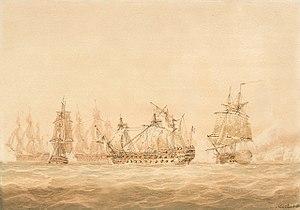
La bataille de Gênes ou du cap Noli est livrée le 14 mars 1795 au large de la ville de Gênes en mer Méditerranée française.
Cette page concerne l'année 1795 du calendrier grégorien.